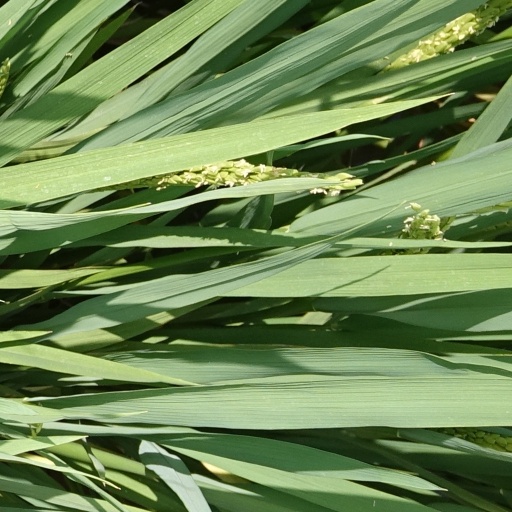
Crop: rice